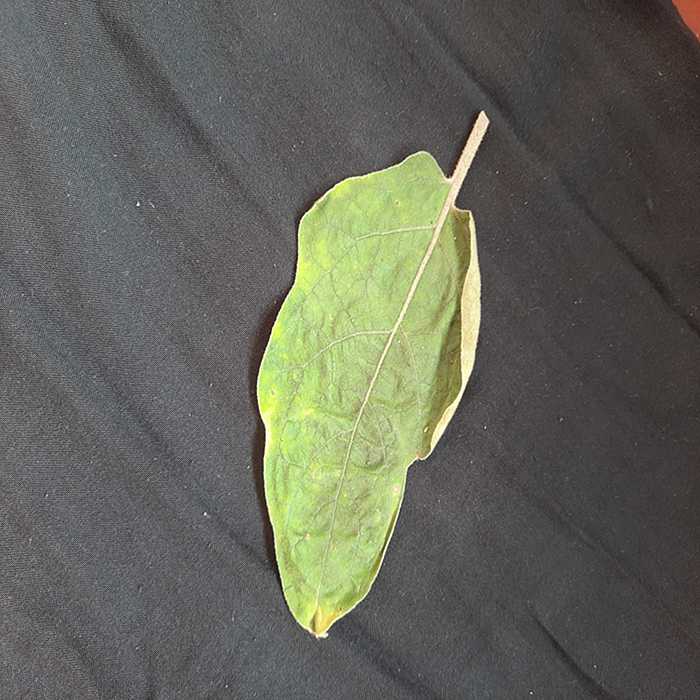
Plant: Eggplant
Label: Eggplant begomovirus